Dyrham Park

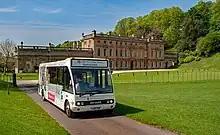
National Trust accessibility bus service at Dyrham Park

The house and gardens are open to the public on certain days, and the grounds are open all year long. A bus takes visitors from the car park down to the house, gardens, tea room and shop. The bus road can be walked down for access to the house or there is an easy walk to the house down grassy slopes. There is no car parking at the house itself. Dogs are not permitted in the park, but there is an exercise area for dogs near the car park. Events within the park include music concerts, open-air theatre productions, guided tours of the house, park and garden, and other attractions.